Answer in natural language. Estimate the real world distances between objects in the image. Which object is closer to brown square dining table (marked A), Window (marked B) or room with bed covered in bedsheet (marked C)? Choose between the following options: Window (marked B) or room with bed covered in bedsheet (marked C)
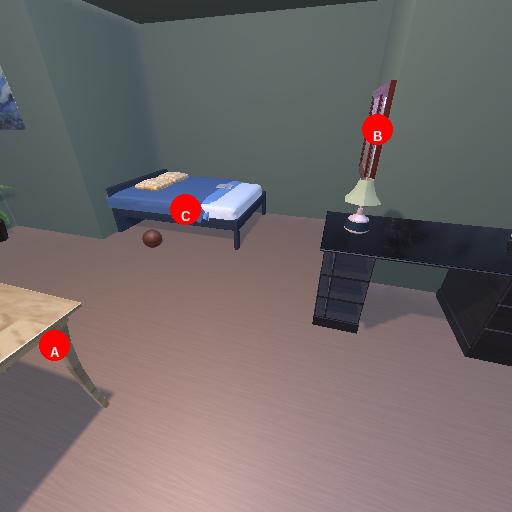
<answer>room with bed covered in bedsheet (marked C)</answer>